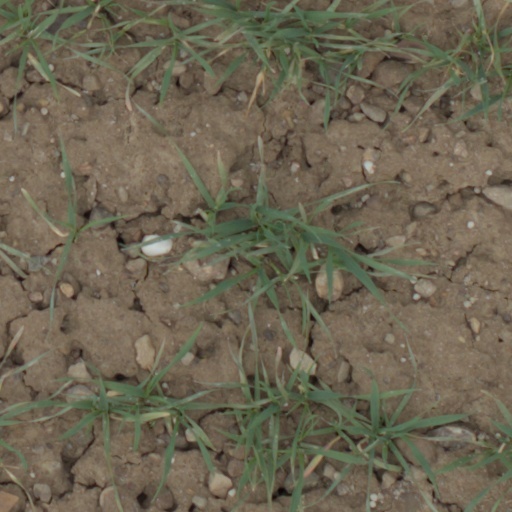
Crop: wheat